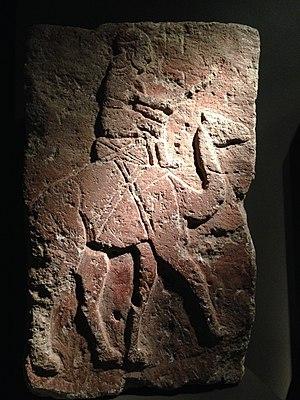
Le Iᵉʳ millénaire av. J.-C. a débuté le 1ᵉʳ janvier -1000 et s’est achevé le 31 décembre -1 dans le calendrier julien proleptique.